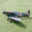
Label: airplane